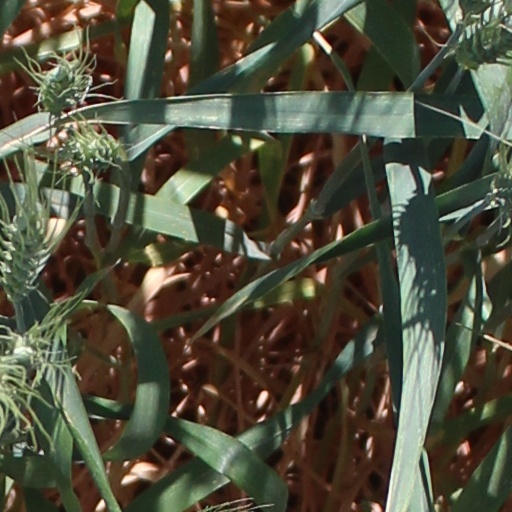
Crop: wheat